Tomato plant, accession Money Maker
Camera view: tilt-top (135 deg); turntable rotation: 240 degrees
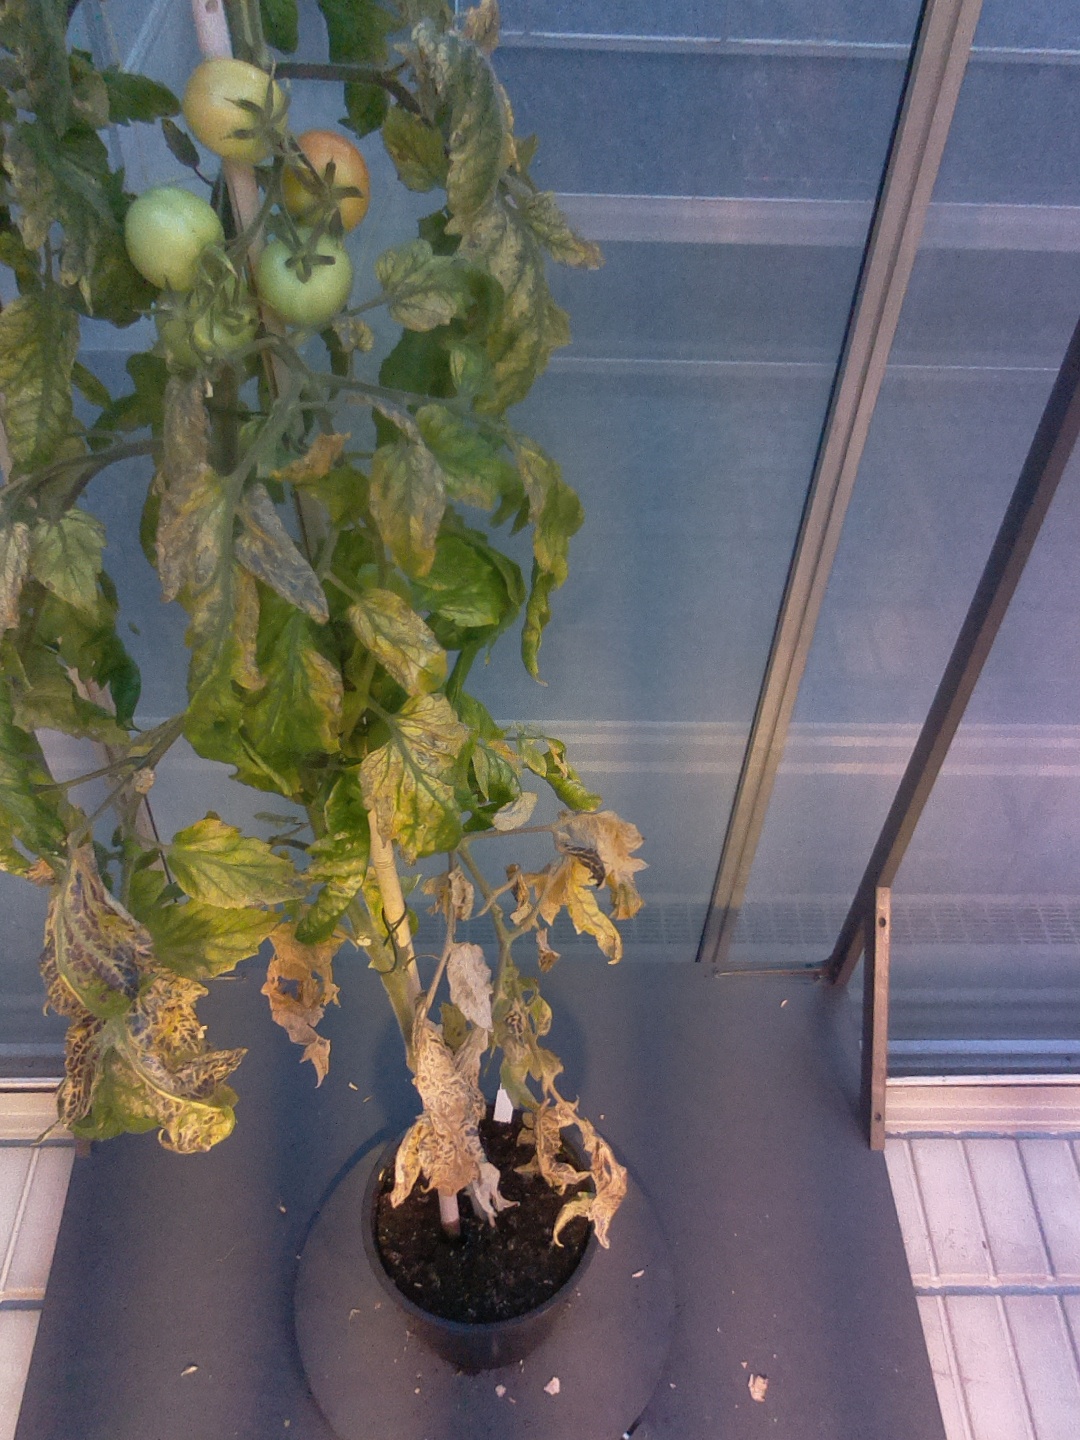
BBCH growth stage 80: fruits start showing typical ripe color (orange -> red)